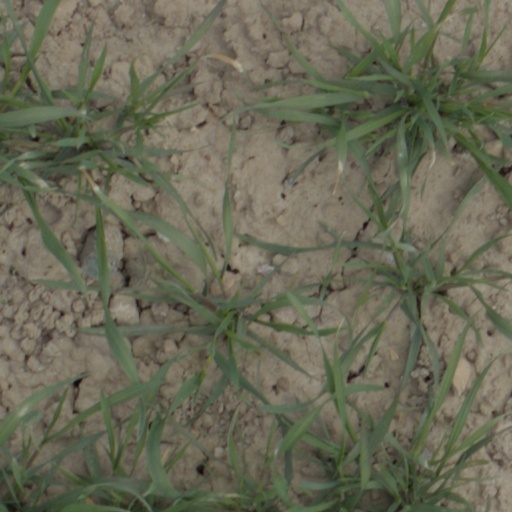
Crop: wheat